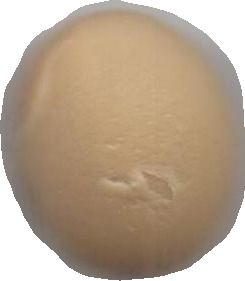
Variety: Dega